Tanks in the German Army

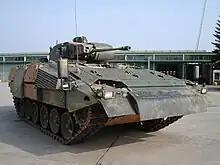
SPz Puma

The Panzer I was intended not just to train Germany's panzer troops, but to prepare Germany's industry for the mass production of tanks in the near future: a difficult engineering feat for the time. In July 1932, Krupp revealed a prototype of the "Landswerk Krupp A", or LKA, with a sloped front glacis plate and large central casemate, a design heavily influenced by the British Carden Loyd tankette. The tank was armed with two obsolescent MG 13 machine guns. Machine guns were known to be largely useless against even the lightest tank armor of the time, restricting the Panzer I to a training and anti-infantry role by design.